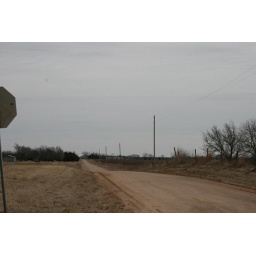
Another road in kansas..with a distracting sign just off to the left and some power lines...